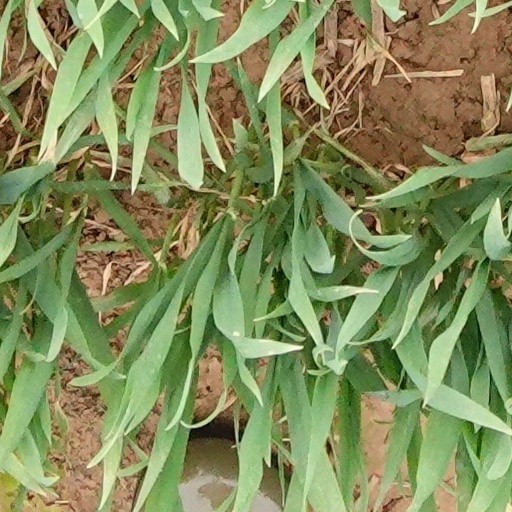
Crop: wheat